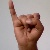
The image shows a hand gesture representing the letter 'I' in Indian Sign Language.